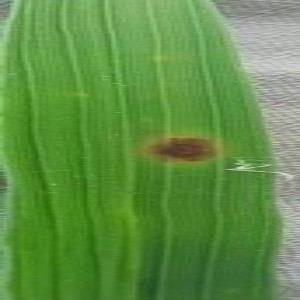
Disease: Brownspot